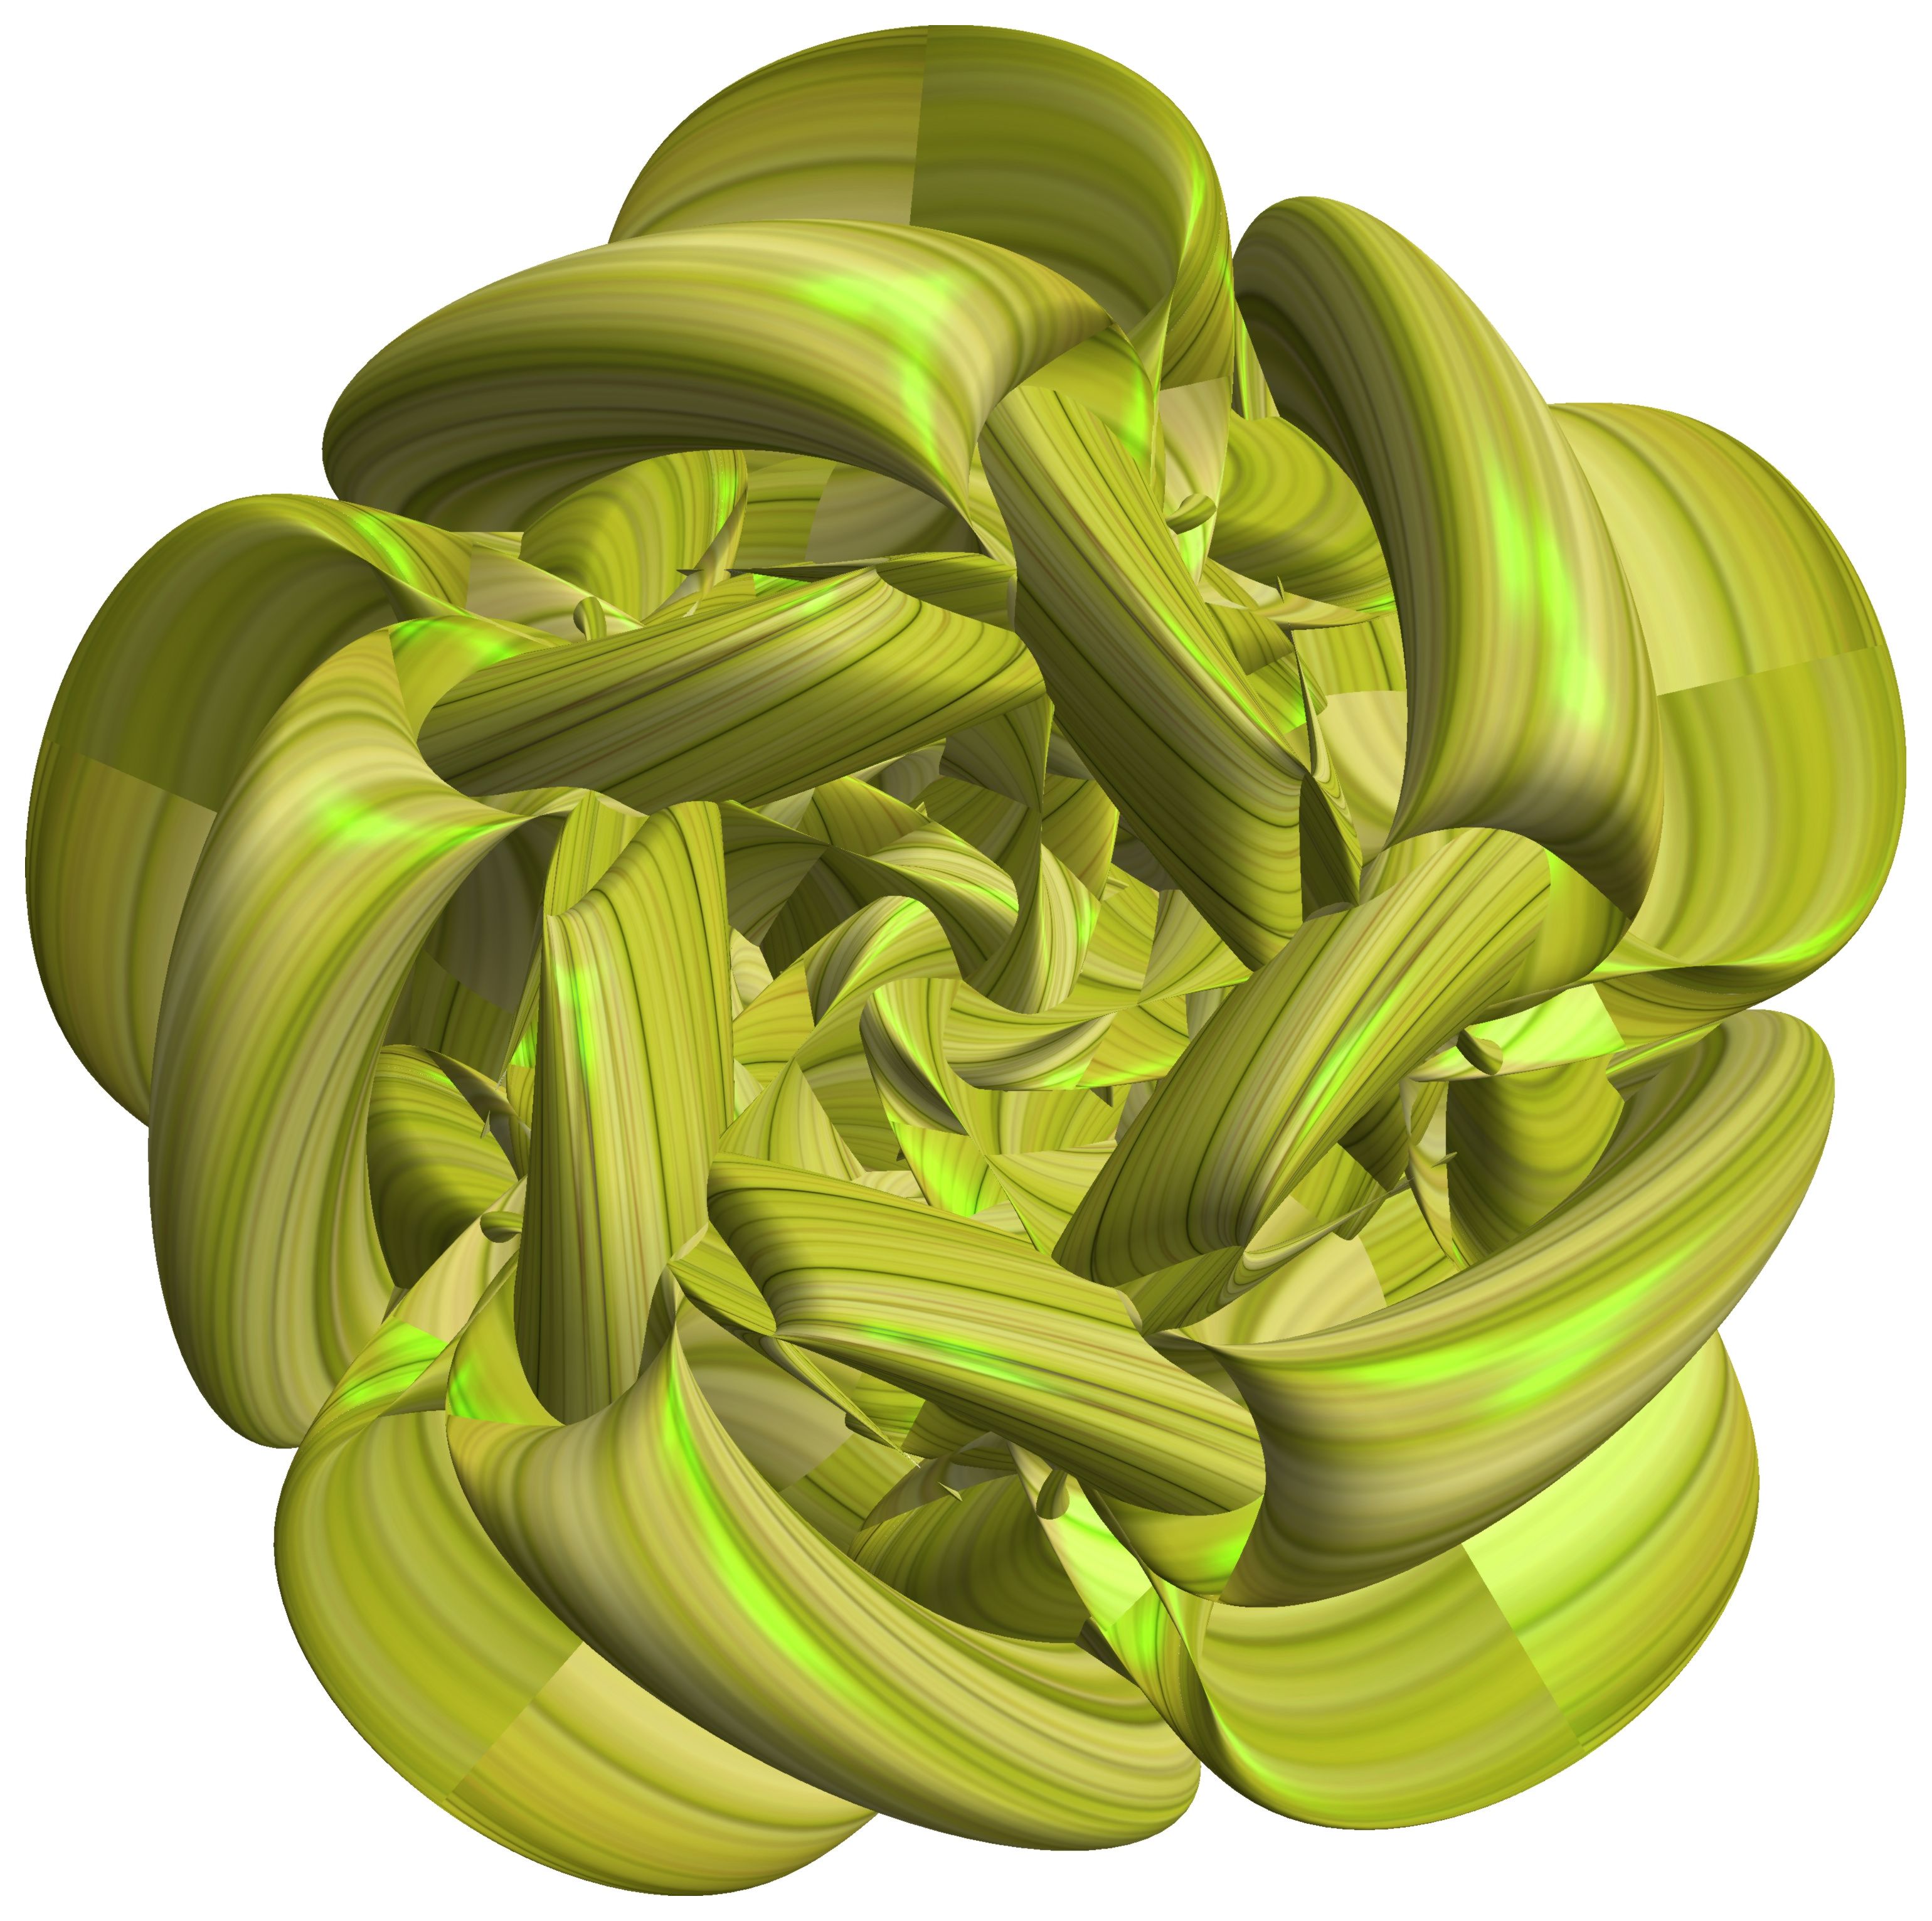
structure, plant, texture, leaf, flower, pattern, food, green, produce, vegetable, banana, figure, illustration, design, symmetry, 3d, graphic, torus, mathematica, cg, parametricplot3d, code, program, algorithm, abstruct, mapping, flowering plant, daisy family, land plant, banana family